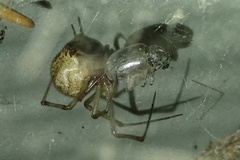
Species: Parasteatoda_tepidariorum